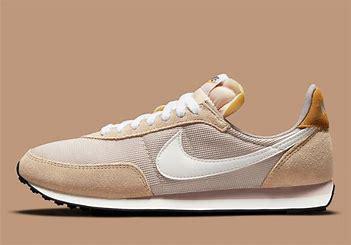
Brand: Nike
Model: Waffle 2